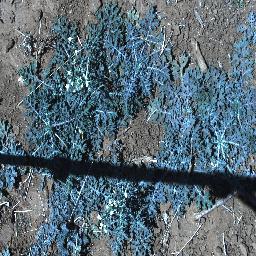
Label: parthenium